Monster Hunt

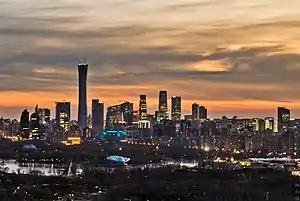
Post production for "Monster Hunt" was done almost entirely in Beijing ("pictured") with a few works also done in Taiwan.

The film's visual effects was supervised by Jason H. Snell among others, who previously worked on the visual effects for "Pirates of the Caribbean" film series, "Harry Potter and the Half-Blood Prince", "Elysium" and "Tomorrowland" and others. Base FX in Beijing was responsible for the film's visual effects. According to Christopher Bremble, chief executive of Base FX, his initial reaction about refilming was fear and concern for Kong, who had made a big investment in the project. In total, the film took 7 years to complete.